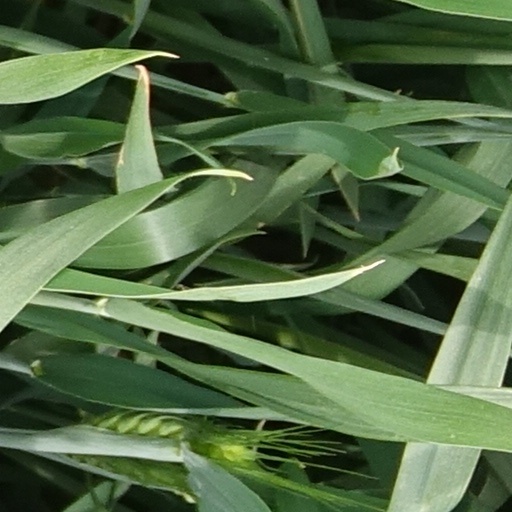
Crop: wheat